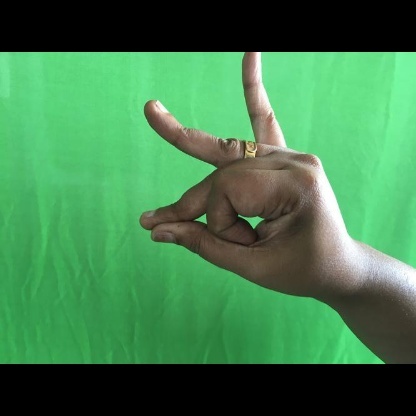
Mudra: Bramaram